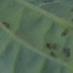
Crop: Tomato
Condition: alternaria-d